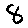
Label: 8